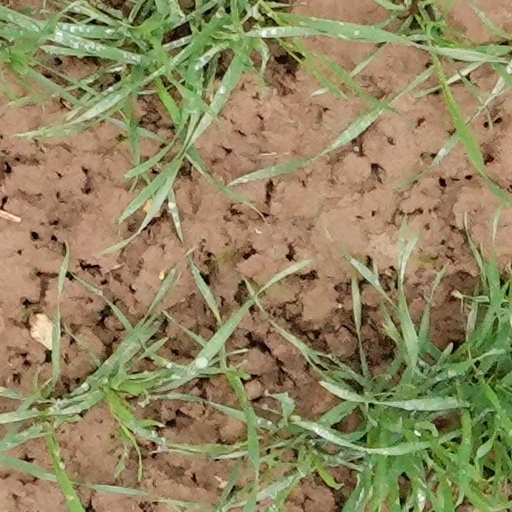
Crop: wheat